Mercedes-Benz W114/W115

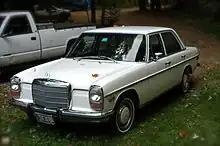
1973 Mercedes-Benz W115 220 D with US-spec headlights and corresponding side markers and reflectors

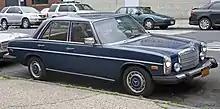
1975 Mercedes-Benz W114 280, with US-spec bumpers and sealed-beam headlights

For 1968 MY, Mercedes-Benz offered the W115 220 and 220 D and the W114 230. Those models replaced the previous generation W110 200, 200 D, and 230. The external changes to the US model were the headlamps that housed the sealed beam headlamps and the larger turn signal indicators below the headlamps in place of the integrated fog lamps, inside the bezel of the European models. The fog lamps were separate units attached to the top of bumpers between the headlamps and cooling grille. The side running lamps and retro-reflective markers were attached to the front and rear fenders.